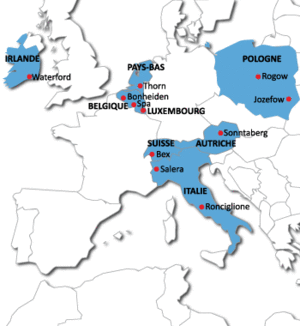
Implantation des Foyers de Charité en Europe (hors France)
Les Foyers de charité, fondés en 1936 par Marthe Robin aidée par le père Georges Finet, sont des communautés qui rassemblent des laïcs, hommes et femmes, célibataires ou mariés, et des prêtres. À l’exemple des premiers chrétiens, ils vivent ensemble et mettent en commun leurs biens et leurs compétences. La prière y tient une place prépondérante. Leur mission principale est de contribuer à la « nouvelle évangélisation » par le moyen de retraites spirituelles. Ils font partie de l'Église catholique.